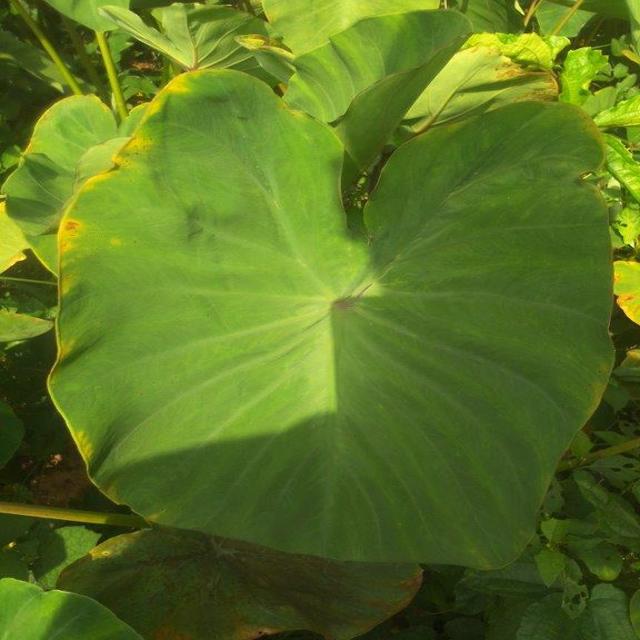
Label: Early_Blight